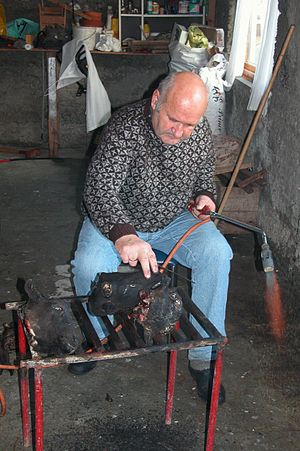
Det færøske køkken / Galleri
Fåre-hoved, en færøsk specialitet
Det traditionelle færøske køkken har igennem århundreder udviklet sig på sin egen måde på grund af Færøernes beliggenhed langt ude i Nordatlanten og er på én gang meget enkelt og særdeles komplekst.